52nd (Oxfordshire) Regiment of Foot

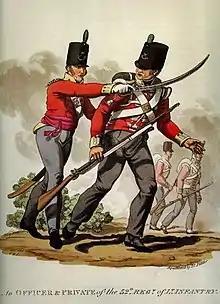
Officer and private of 52nd by C H Hamilton & J C Stadler, 19th century

Both battalions of the 52nd experienced active service throughout the Napoleonic Wars, their paths occasionally overlapping. In 1806–7 the 1st battalion was stationed in Sicily, where they helped train local soldiers; later, they accompanied Moore to Sweden. In August 1806, the 2nd battalion accompanied the expedition to Copenhagen, taking part in the 1807 assault against Copenhagen, which was led by General Wellesley. The 2/52nd landed in Portugal in August 1808 and, with the 2/43rd, were positioned in the village of Vimeiro to provide cover for the army landings at the nearby Maceira Bay. Three companies of the 2/52nd were posted with the advance guard, and were the first to encounter the enemy during the Battle of Vimeiro. Following the battle the British commander Wellesley was superseded in turn by two superiors, Sir Harry Burrard and Sir Hew Dalrymple respectively, who signed the Convention of Sintra. The three commanders were recalled to England to explain their actions, and the command of the British troops devolved on Sir John Moore, the 52nd's colonel.